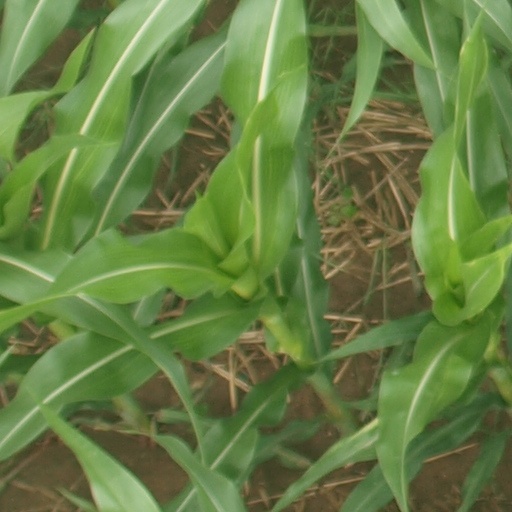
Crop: maize; corn